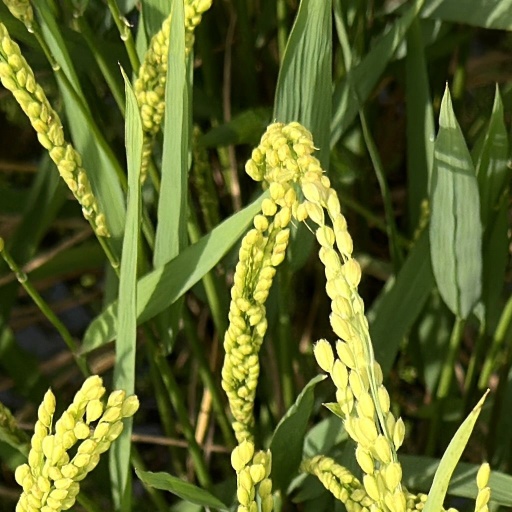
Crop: rice